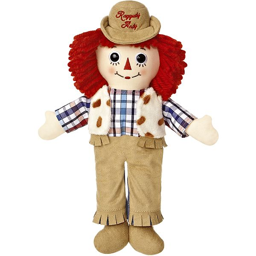
film character go together like peas and carrots !